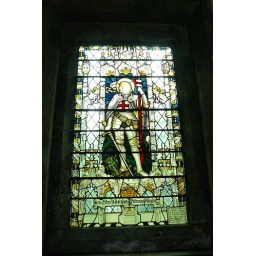
stained glass window in Todwick church.that must be a golden helmet, otherwise he's a bit blond for someone from Turkey...